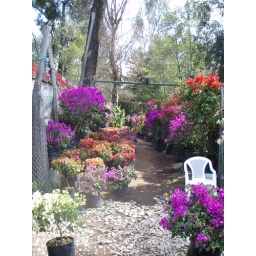
At the non-floating flower market in Xochimilco.